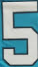
Number: 5